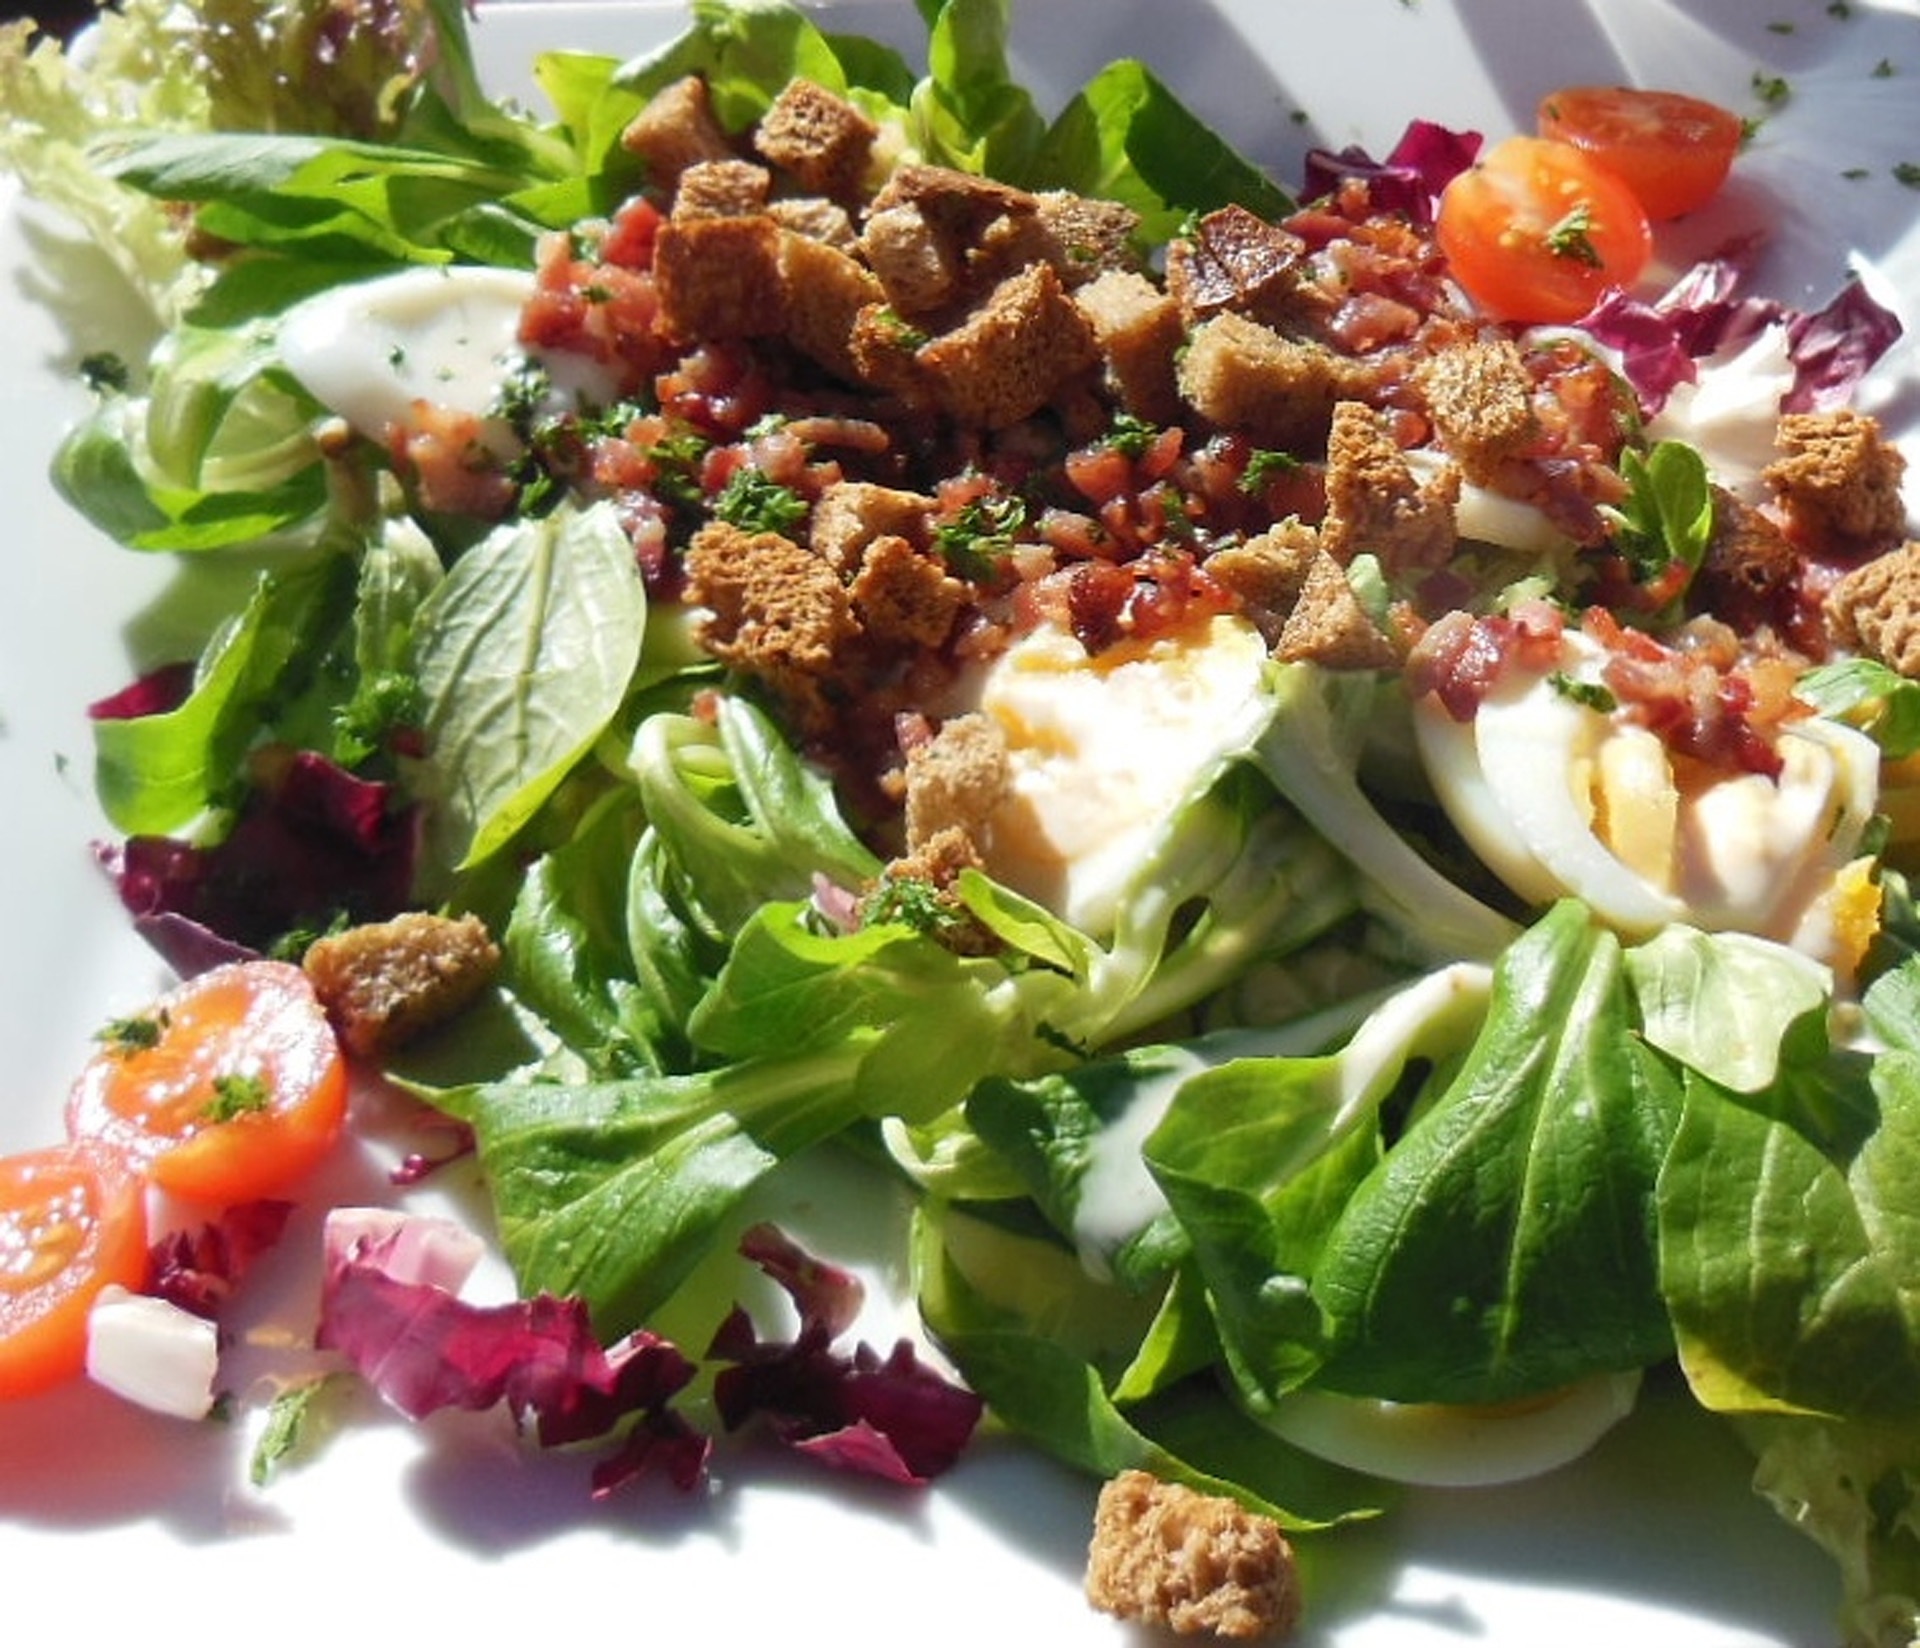
dish, meal, food, salad, produce, vegetable, healthy, eat, cuisine, egg, bacon, tomatoes, vegetarian food, vitamins, frisch, caesar salad, hors d oeuvre, spinach salad, waldorf salad, tuna salad